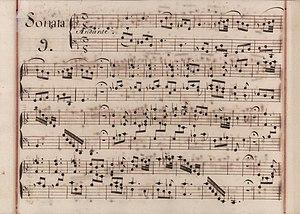
La sonate K. 426, telle qu'elle se présente dans le manuscrit de Venise, volume X no. 9.
La sonate K. 426 en sol mineur est une œuvre pour clavier du compositeur italien Domenico Scarlatti.